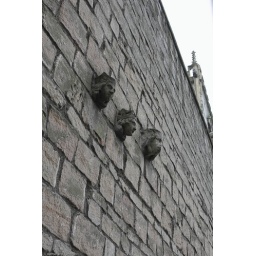
These stone heads adorn the outer wall of a church in York